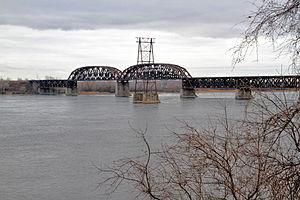
Le pont ferroviaire Saint-Laurent est un pont du Canadien Pacifique traversant le fleuve Saint-Laurent entre LaSalle et la réserve de Kahnawake, au Québec. Situé en amont du pont Honoré-Mercier il est emprunté par les trains de banlieue de la ligne Candiac et par les trains de fret du CP et de CSX Tranportation.